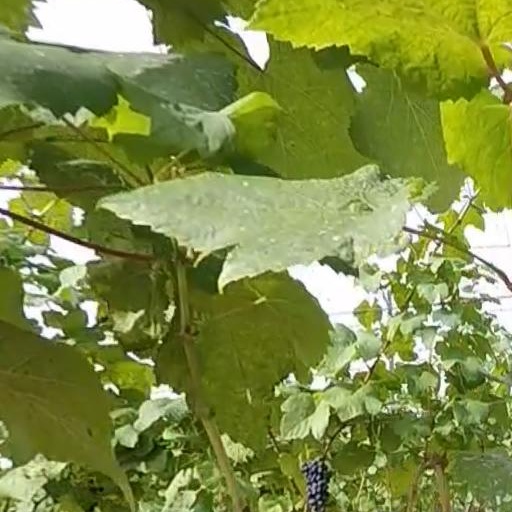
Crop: grape